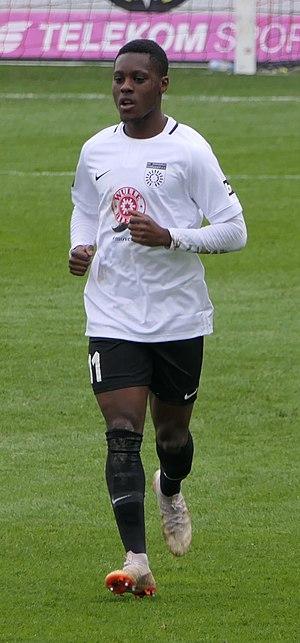
Makana Baku, né le 8 avril 1998 à Mayence, est un footballeur allemand qui évolue au poste de d'attaquant au Holstein Kiel.